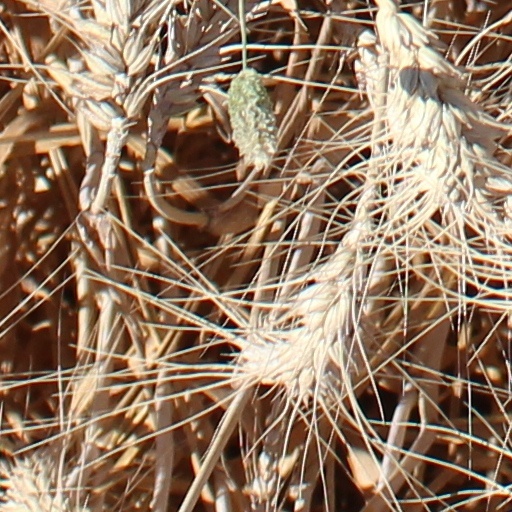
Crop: wheat